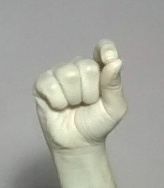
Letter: fa